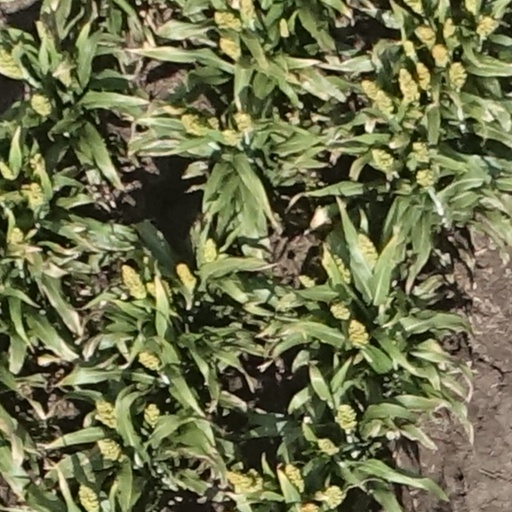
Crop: sorghum